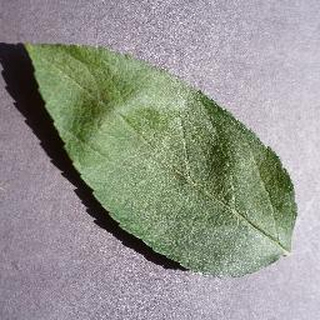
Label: healthy_apple